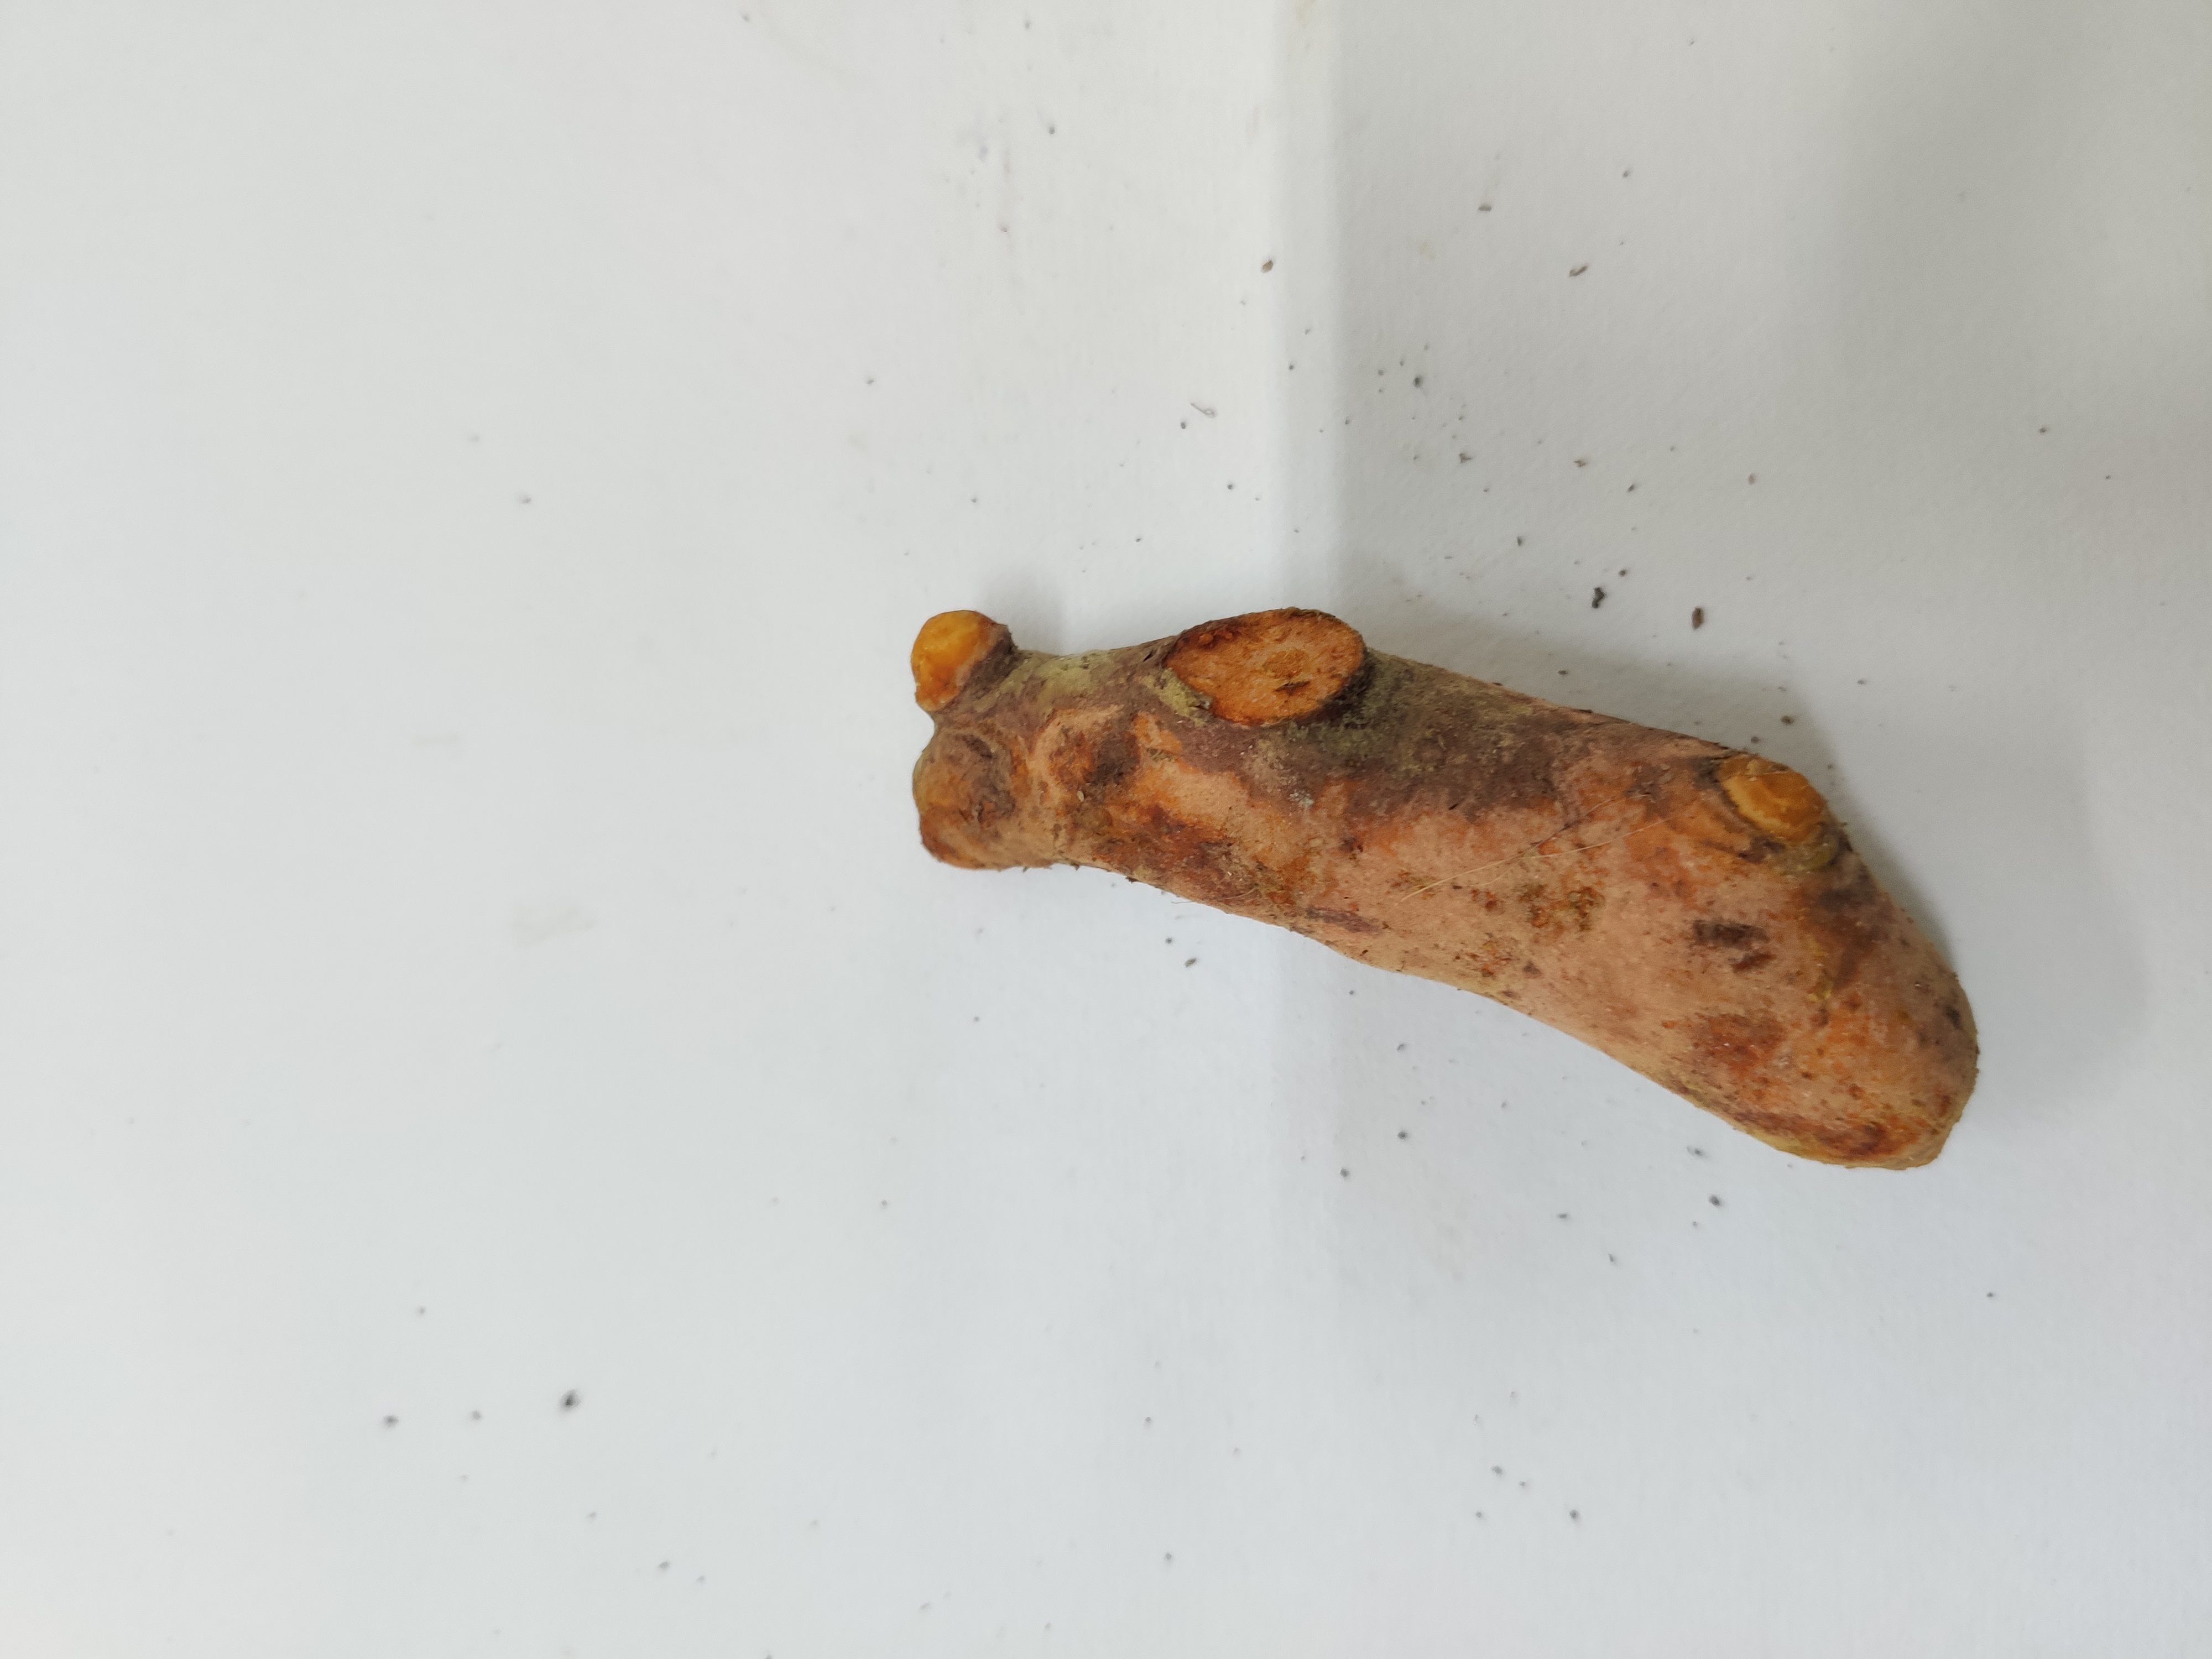
Crop: Turmeric
Condition: Fresh